Georgia–South Carolina football rivalry

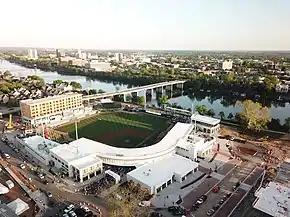
The last Border Bash in 2023 was held in SRP Park in North Augusta, South Carolina

Since 1994, the "Border Bash" has been held as a charity tailgate event in the Augusta metropolitan area before every Georgia–South Carolina football game. For decades, it was only held in Georgia (Augusta), but it was held in South Carolina (North Augusta) for the first time in 2017. The event is supported by numerous business and private sponsors from both sides of the Savannah River. The evening event draws thousands of fans from both fan-bases, and proceeds are used to support numerous children's charities from around the CSRA through the Border Bash Foundation. Both mascots, as well as each program's cheerleaders, represent their programs at the event along with various dignitaries from the schools themselves. Neither the football coaches or the ballplayers attend due to conflicts with their pregame preparations.